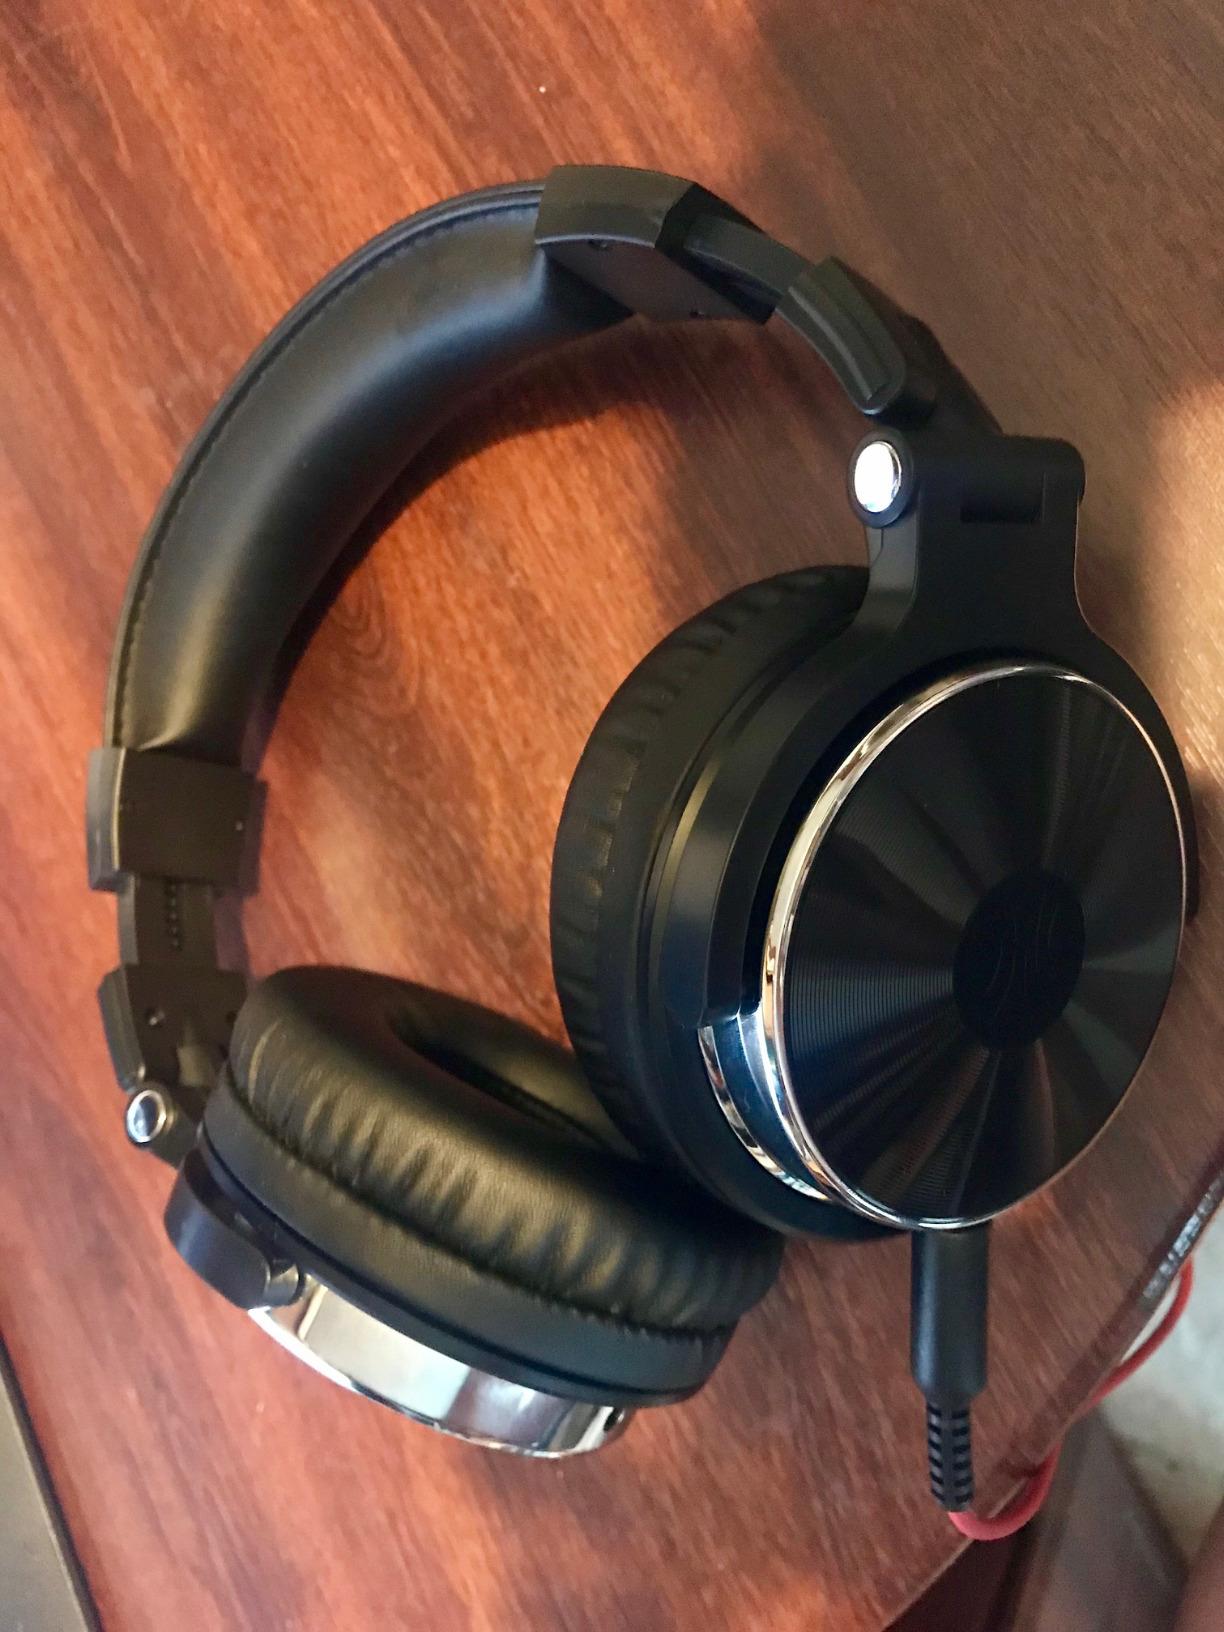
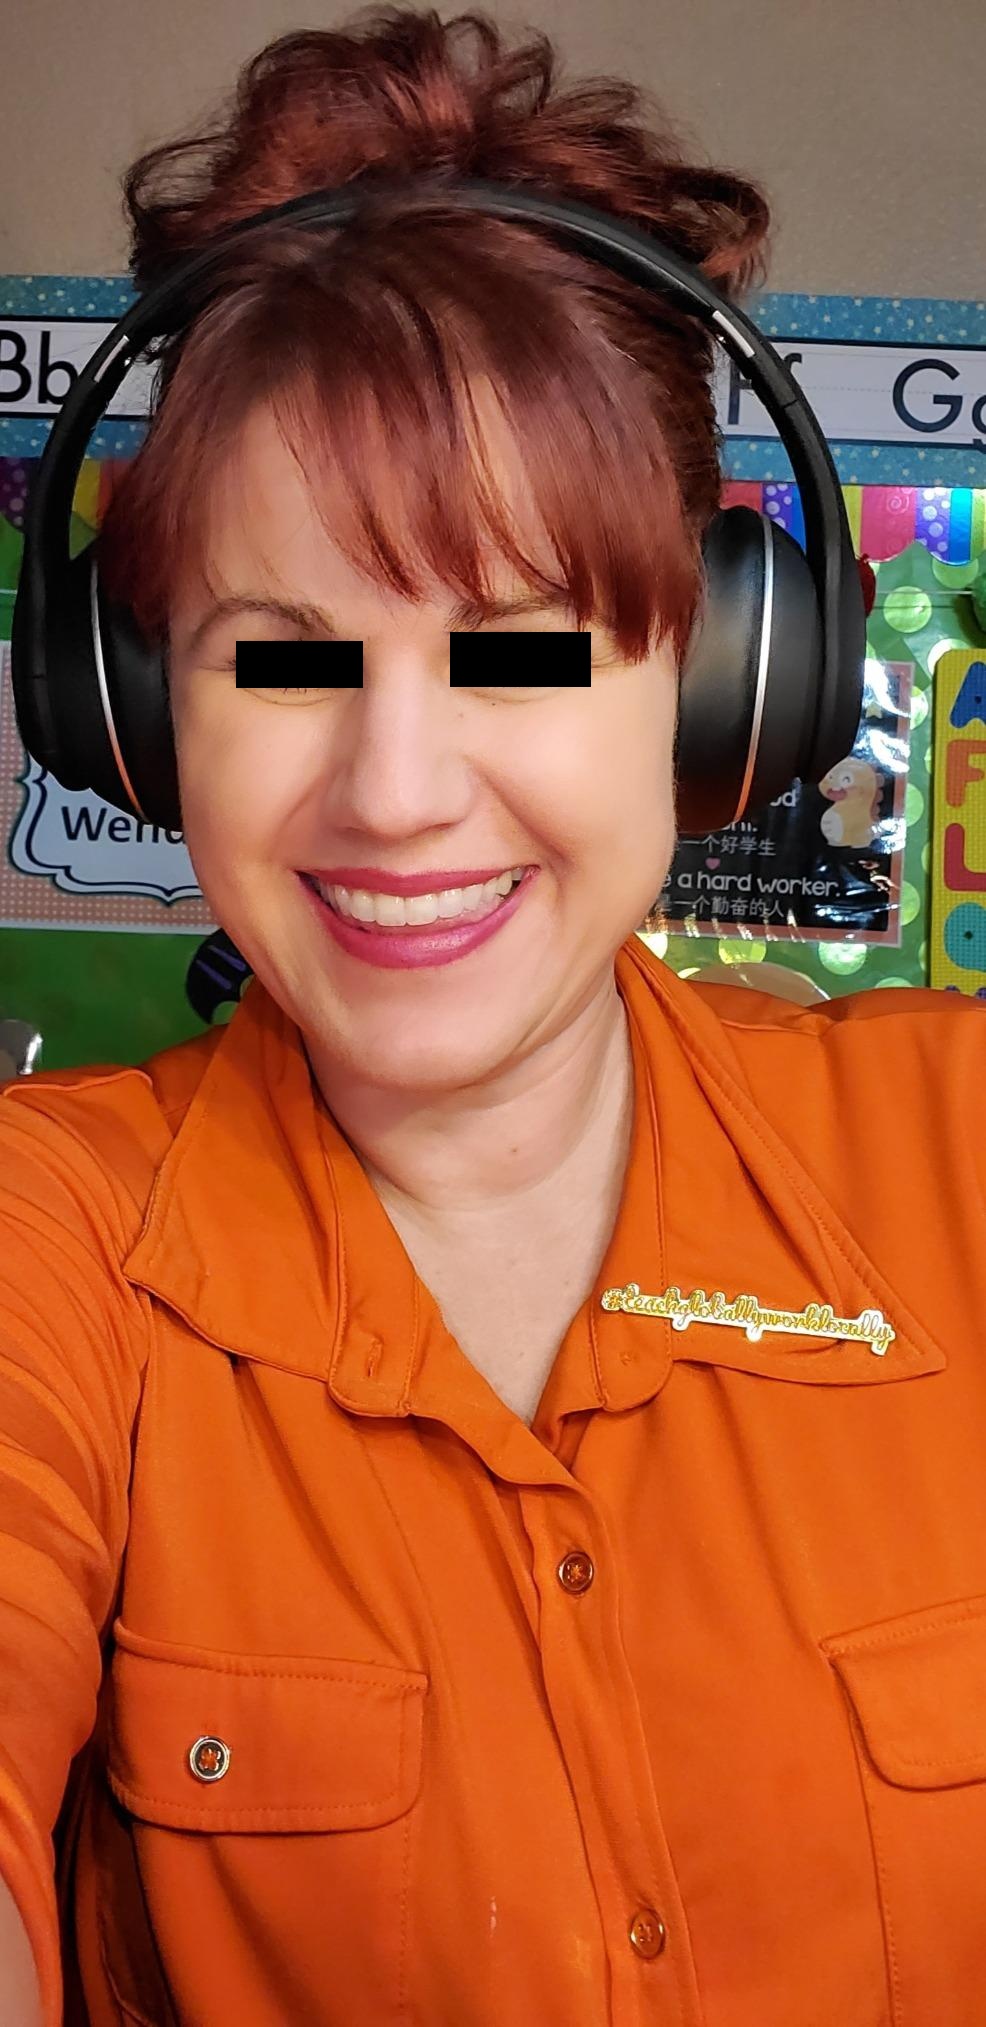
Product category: headphones
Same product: no